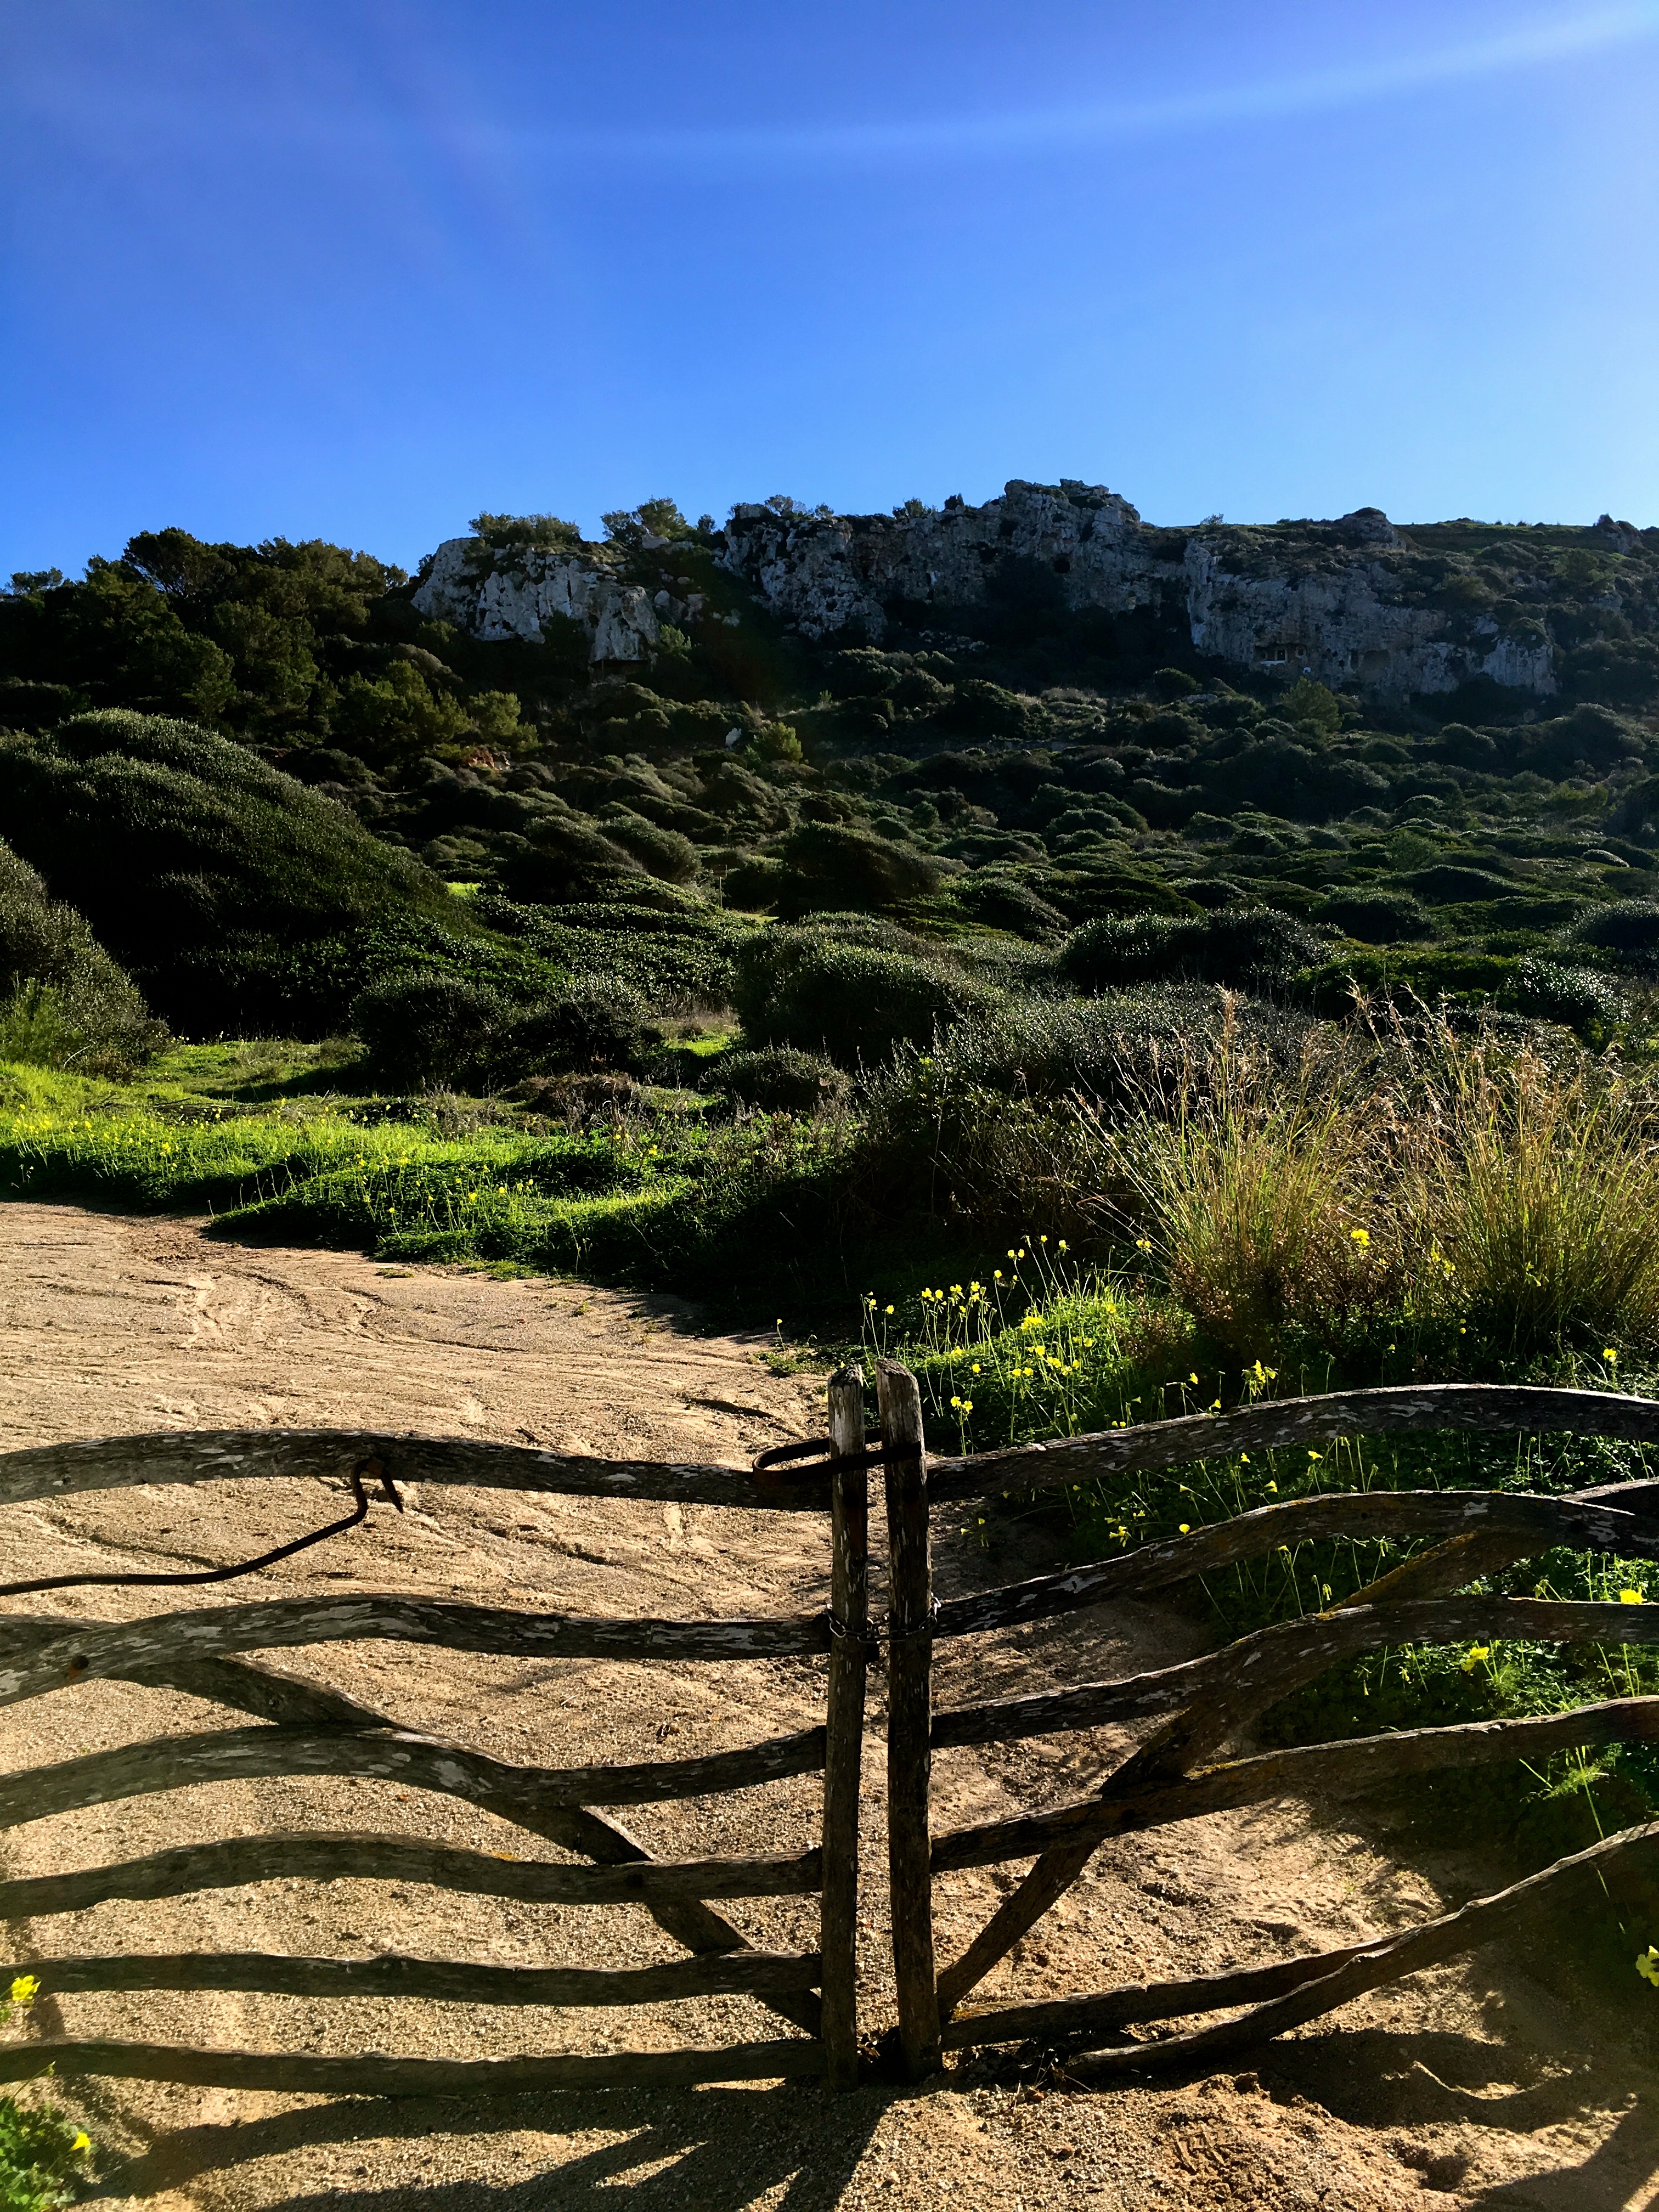
natural, sky, vegetation, field, tree, grass, rural area, shrubland, landscape, hill, cloud, plant community, grassland, grass family, agriculture, plant